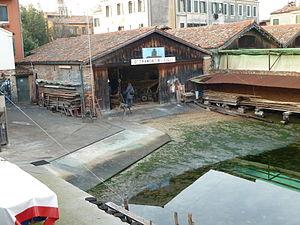
Rio dell'Avogaria (Venice)
Le rio dell'Avogaria est un canal de Venise dans le Dorsoduro.